Krum

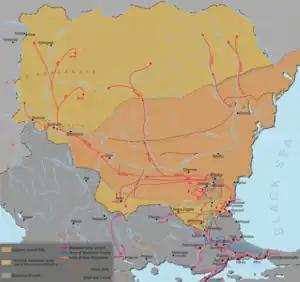
Bulgaria under Khan Krum (new territories gained under his rule are in lighter orange)

Krum was remembered for instituting the first known written Bulgarian law code, which ensured subsidies to beggars and state protection to all poor Bulgarians. Drinking, slander, and robbery were severely punished. Through his laws he became known as a strict but just ruler, bringing Slavs and Bulgars into a centralized state.